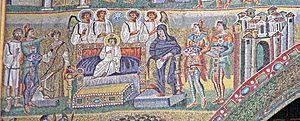
Sainte Anne est la mère de la Vierge Marie dans la tradition catholique ainsi que dans la tradition musulmane sous le nom de Hannah. Aucun texte du Nouveau Testament ne mentionne la figure d'Anne qui apparaît dans des apocryphes dont la critique historique estime que, tout comme les récits d'enfance ajoutés tardivement aux évangiles selon Luc et selon Matthieu, ils sont encore plus légendaires que la partie centrale des évangiles. Il n'est toutefois pas exclu que ces textes contiennent certaines traces historiques. Comme dans les évangiles canoniques, ceux qui ont été déclarés apocryphes effectuent de nombreux parallèles avec des passages de l'Ancien Testament, pour convaincre leurs lecteurs de leur démonstration. Ainsi dans la tradition catholique, le personnage d'Anne fait souvent référence à son homonyme Anne, mère de Samuel, prophète et dernier juge d'Israël. Il en est de même dans la tradition musulmane.